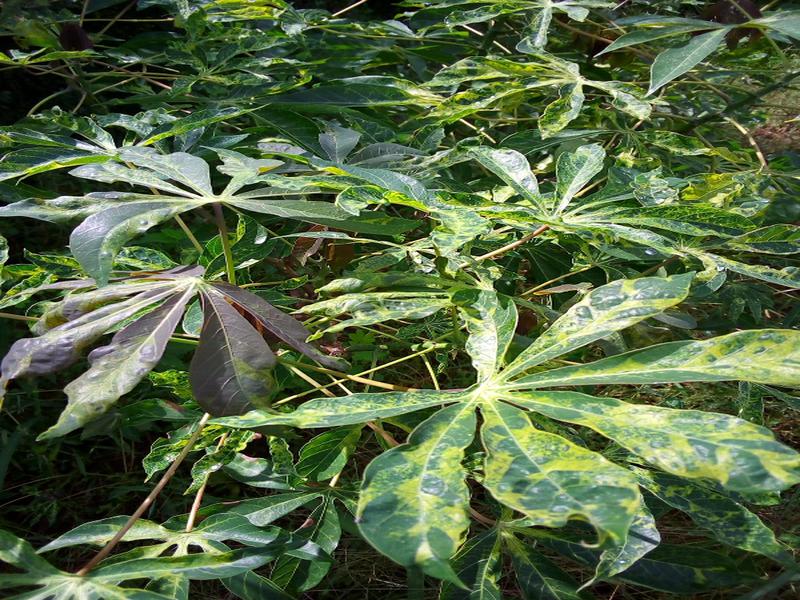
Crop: cassava
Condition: mosaic_disease